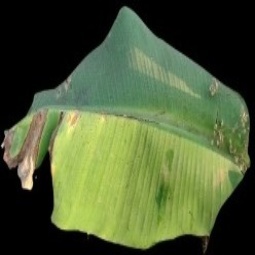
Label: Sulphur